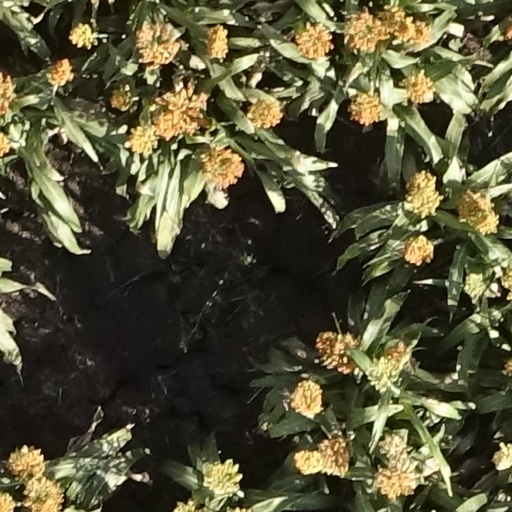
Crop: sorghum